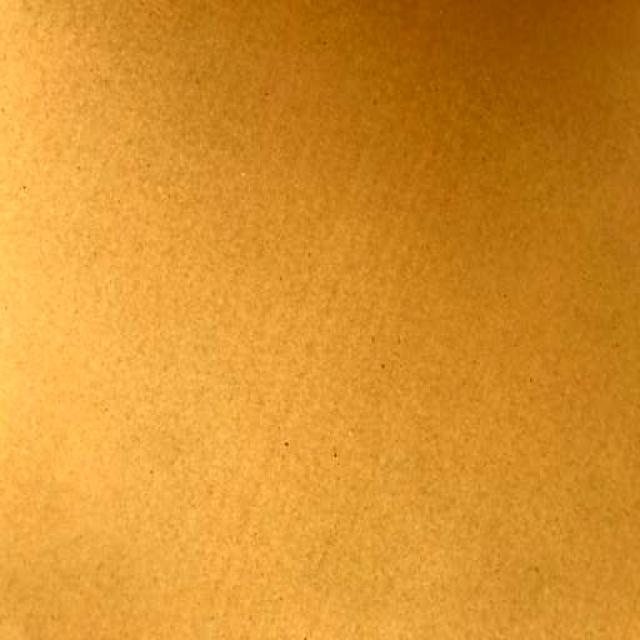
Label: Cardboard